Commander (United States)

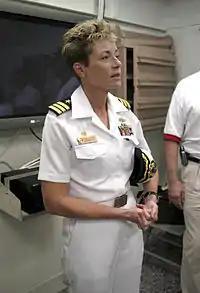
U.S. Navy commander Ann Claire Phillips, first commanding officer of , in 2003

In the United States, commander is a military rank that is also sometimes used as a military billet title—the designation of someone who manages living quarters or a base—depending on the branch of service. It is also used as a rank or title in non-military organizations, particularly in law enforcement.